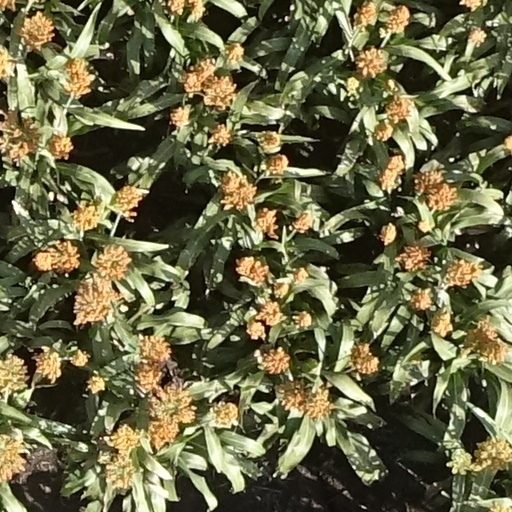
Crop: sorghum